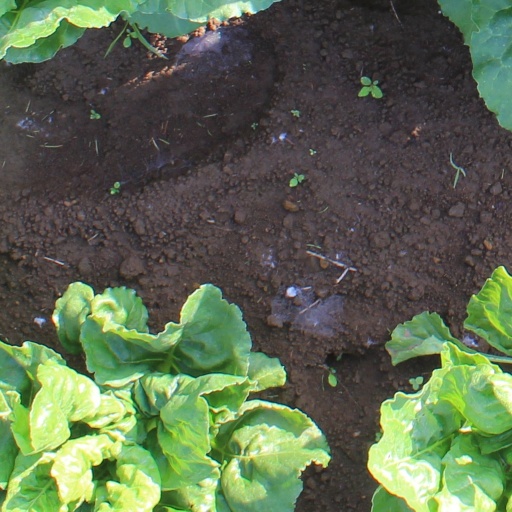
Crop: sugar beet